Sathya Sai Baba movement

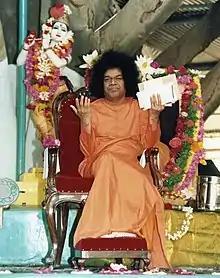
Sathya Sai Baba

The official biography of Sathya Sai Baba was written by Narayana Kasturi. Additional sources for the official life story are Sathya Sai Baba's discourses.